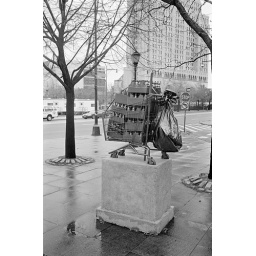
A tribute to bottle collectors by street artist Specter.